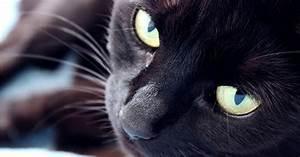
cat